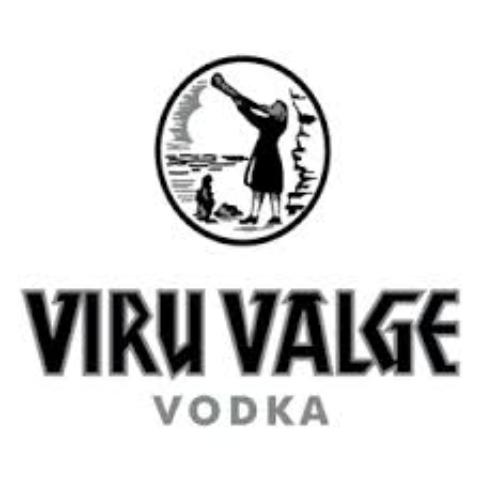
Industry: Food